Saint Isabelle of France

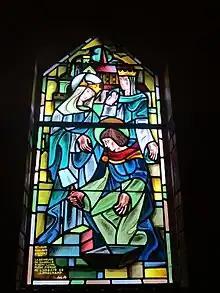
Saint Louis laying the first stone of the Longchamp Abbey with Blessed Isabella of France and Queen Marguerite of Provence. Stained glass window of the Saint-Louis chapel of the Franciscans in Paris.

As Isabelle wished to found a community of "Sorores minores" (Sisters minor), her brother King Louis began in 1255 to acquire the necessary land in the Forest of Rouvray, not far from the Seine, west of Paris. On 10 June 1256, the first stone of the monastic church was laid. Pope Alexander IV gave his sanction on 2 February 1259 to the new Rule, which was composed especially for this monastery by Isabelle along with a team of Franciscan university masters including Bonaventure. The community was allowed to hold property. The monastery was named the Convent of the Humility of the Blessed Virgin. In the Rule the nuns were called the Sisters of the Humble Order of Servants of the Most Blessed Virgin Mary. The nuns were subject to the Friars Minor. Some of the first nuns came from the Poor Clare monastery in Reims. A revised version of the Rule was approved by Pope Urban IV on 27 July 1263, which granted the preferred name of "Sorores minores inclusae", or Enclosed Sisters minor, for the nuns of Longchamp.